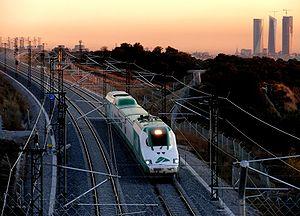
La LGV Madrid – Valladolid, est une ligne à grande vitesse espagnole longue de 179,5 km reliant Valladolid à la gare de Madrid-Chamartín. Elle est parcourue à la vitesse maximale de 300 km/h par des trains S-130 et S-102.